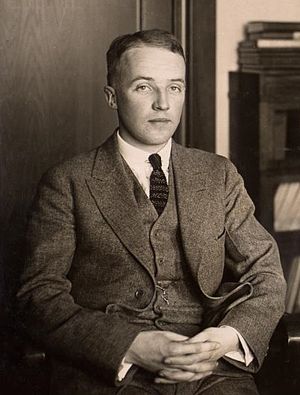
Charles Herbert Best
Charles Herbert Best var en amerikansk-canadisk fysiolog. Han samarbejdede med Frederick Banting, John Macleod og James Collip ved opdagelsen af insulin. Da kun Banting og Macleod blev tildelt Nobelprisen i fysiologi eller medicin i 1923, valgte Banting senere at dele sin del af prisen med Best.